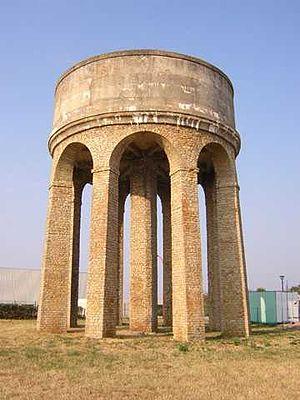
Cet article recense les monuments historiques de la Nièvre, en France.
Saint-Parize-le-Châtel est une commune française, située dans le département de la Nièvre en région Bourgogne-Franche-Comté.
Cet article recense les monuments historiques protégés au titre du Patrimoine du XXᵉ siècle du département de la Nièvre, en France.